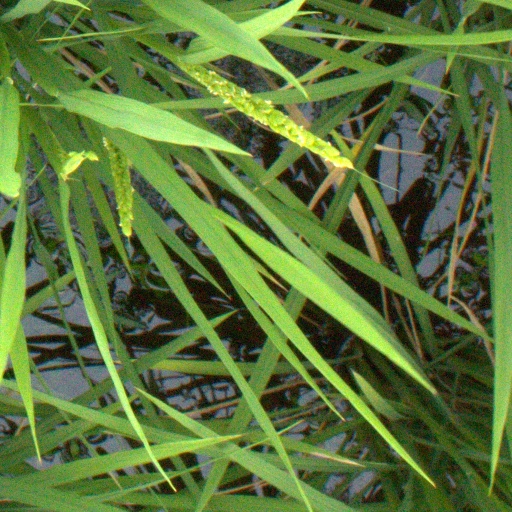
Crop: rice